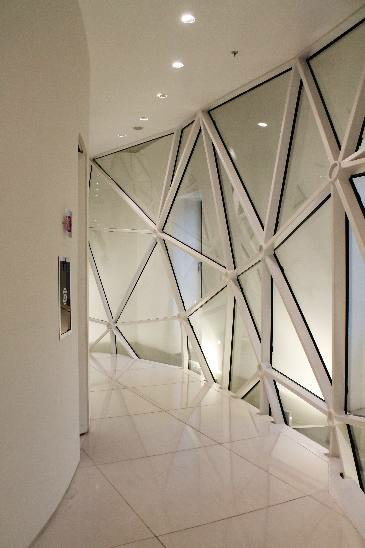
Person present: No